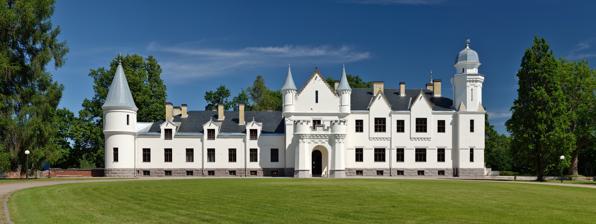
Building: Alatskivi Castle
Country: Estonia
Year built: 1885
Castle and manor house in Estonia Alatskivi Castle Alatskivi loss Alatskivi , Alatskivi Parish , Tartu County , Estonia Front view of Alatskivi Castle Alatskivi Castle Coordinates 58°36′14″N 27°07′47″E / 58.6039°N 27.1297°E / 58.6039; 27.1297 Site history Built Original in 17th century, rebuilt in late 19th century Alatskivi Castle ( Estonian : Alatskivi loss , German : Schloss Allatzkiwwi ) is a neo-Gothic castle in Alatskivi , Estonia . Dating to the 17th century, it is situated in Peipsiääre Parish , Tartu County . It was rebuilt in the late 19th century by Baron Arved von Nolcken, modeled on the royal residence of Balmoral in Scotland . A renovation occurred between 2005 and 2011. Five rooms on the first floor house the Eduard Tubin museum, which documents his accomplishments as a music composer and conductor. Alatskivi Castle is surrounded by various ancillary buildings and a forested park of 130 hectares (320 acres) area, the largest in Tartu County . The park contains many oaks , ashes , maples , alders and an approach road lined with linden trees. Location Alatskivi Castle is located 40 kilometres (25 mi) north of Tartu and 205 kilometres (127 mi) from Tallinn . It is built on the high bank of Lake Alatskivi at the foot of the Alatskivi valley. An arched entrance leads to the castle along a road lined with linden trees. History The earliest mention of the manor was in 1601. King Gustav Adolf II of Sweden gave it to his secretary, Johan Adler Salvius, in 1628. In 1642, its ownership was passed on to Hans Detterman Cronman ( c. 1600 – c. 1645). In 1753, it was purchased by the Stackelbergs and inherited by the Nolckens in 1870. Baron Arved George de Nolcken (1845–1909) rebuilt the castle between 1876 and 1885 according to his own designs, influenced by the Scottish baronial style used for Queen Victoria's Balmoral Castle in Scotland, which he had visited in 1875. After nationalization occurred in 1919, the castle complex was taken over by the government under the Ministry of Agriculture and became a school, cavalry barracks, state controlled farm land, council offices, cinema and library. It has been fully refurbished to its original form based on the original pictures of the aristocracy and their descendants who resided here. After the 2011 restoration, the castle was opened to the public with the Alatskivi Castle Foundation administrating the castle and the manor complex. Features The writer Ain Hinsberg refers to the manor house as having been designed as a mock-English castle. The castle is built to an asymmetrical plan, with single- and double-storied wings, turrets and a slate roof. The building has both single- and double-storied floors. It hosts seminars, training programmes and small conferences, and is fitted with three meeting rooms and dining facilities. Completed in 2011, the Eduard Tubin Museum is located in five rooms on the first floor of the castle.  The main feature is devoted to the life and work of Eduard Tubin who was one of Estonia's most esteemed composers. The initial exhibits are of members of the Tartu school who studied with Tubin, including Heino Eller , Eduard Oja , Alfred Karindi , Olav Roots , and Karl Leichter . Tubin's music scores, manuscripts, books, records, films and photos, musical instruments, records, books, and sketches of theatre costumes are all part of the display. The museum also houses a large-scale model of the castle and plays the music of Tubin. Manor Park The 130 hectares (320 acres) large Manor Park consists of oaks, ashes, maples, alders and an approach road lined with linden trees, some trees being grown on terraces. It is the largest in the Tartu County. A hiking track is laid through the park and the Alatskivi Landscape Conservation Area . There are two artificial reservoirs along the Alatskivi River. There is a large boulder at the extreme end of the park in Kõdesi Forest where Apollo Belvedere 's statue existed in the past, although the statue has been moved to Kadriorg Park in Tallinn . The main castle is surrounded by many stone buildings. During the 19th century, the manor had 57 buildings, of which 41 remain. These are grouped into four areas connected by roads. The first contains the castle, coaching house and cheese cellar; the second, the economic circle, contains the laundry, kitchen, stables and sheds; the third or border circle, contains the barn, mills, church and cemetery; the outer fourth circle contains the Apollo Belvedere statue and the final resting place of the Estonian folklore figure Kalevipoeg . Gallery Castle from above Castle from above Interior Chandelier Exhibition References